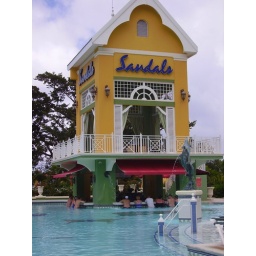
Weddings take place in the grand pool tower but more importantly, the swim up bar is at the base!